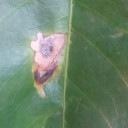
Label: Miner